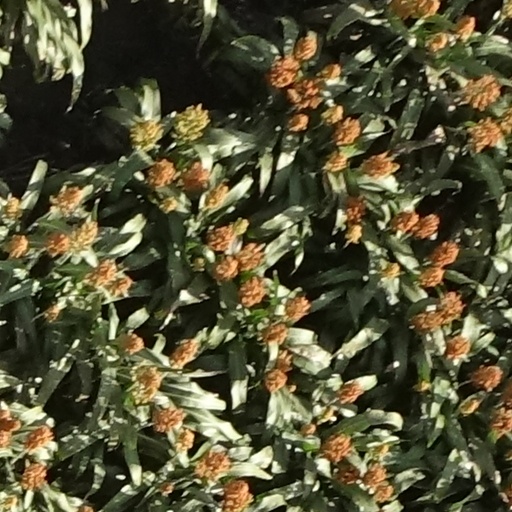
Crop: sorghum